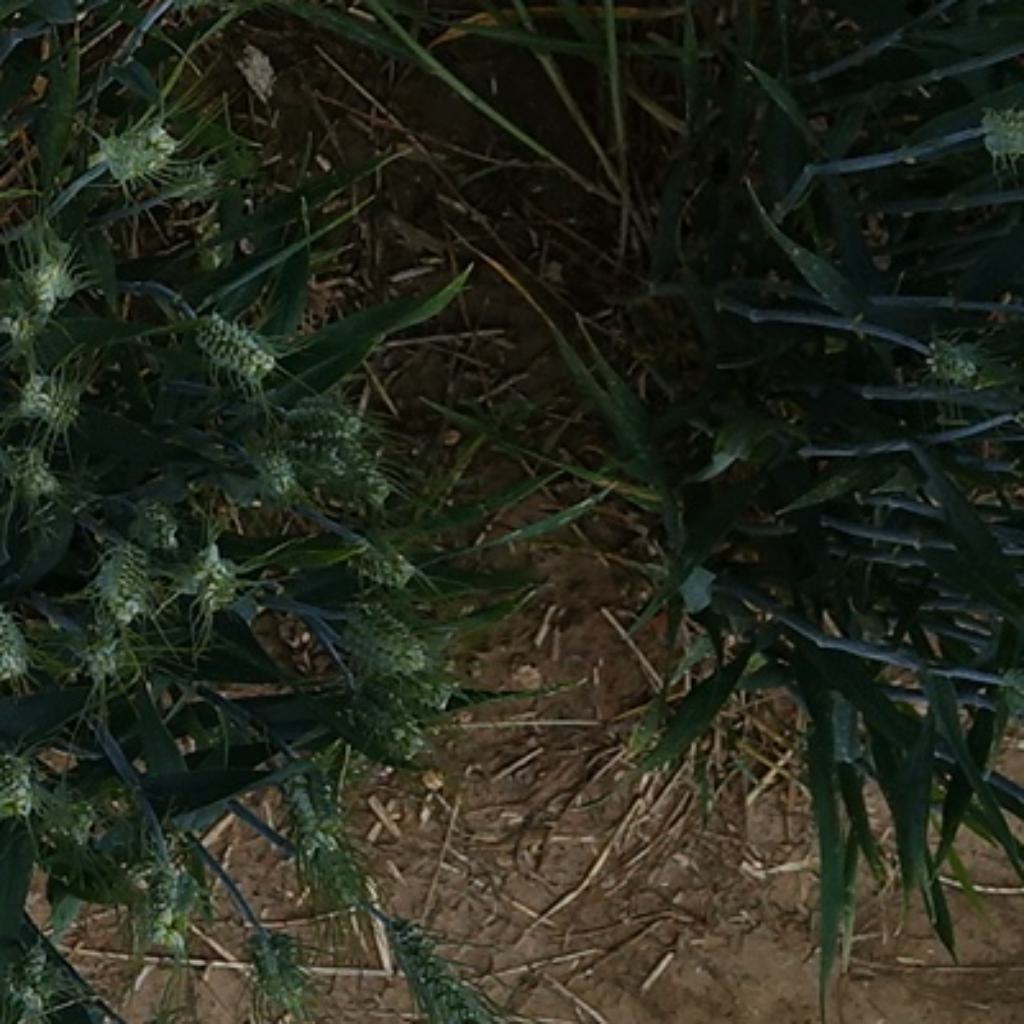
Country: France
Location: VLB
Wheat development stage: Filling